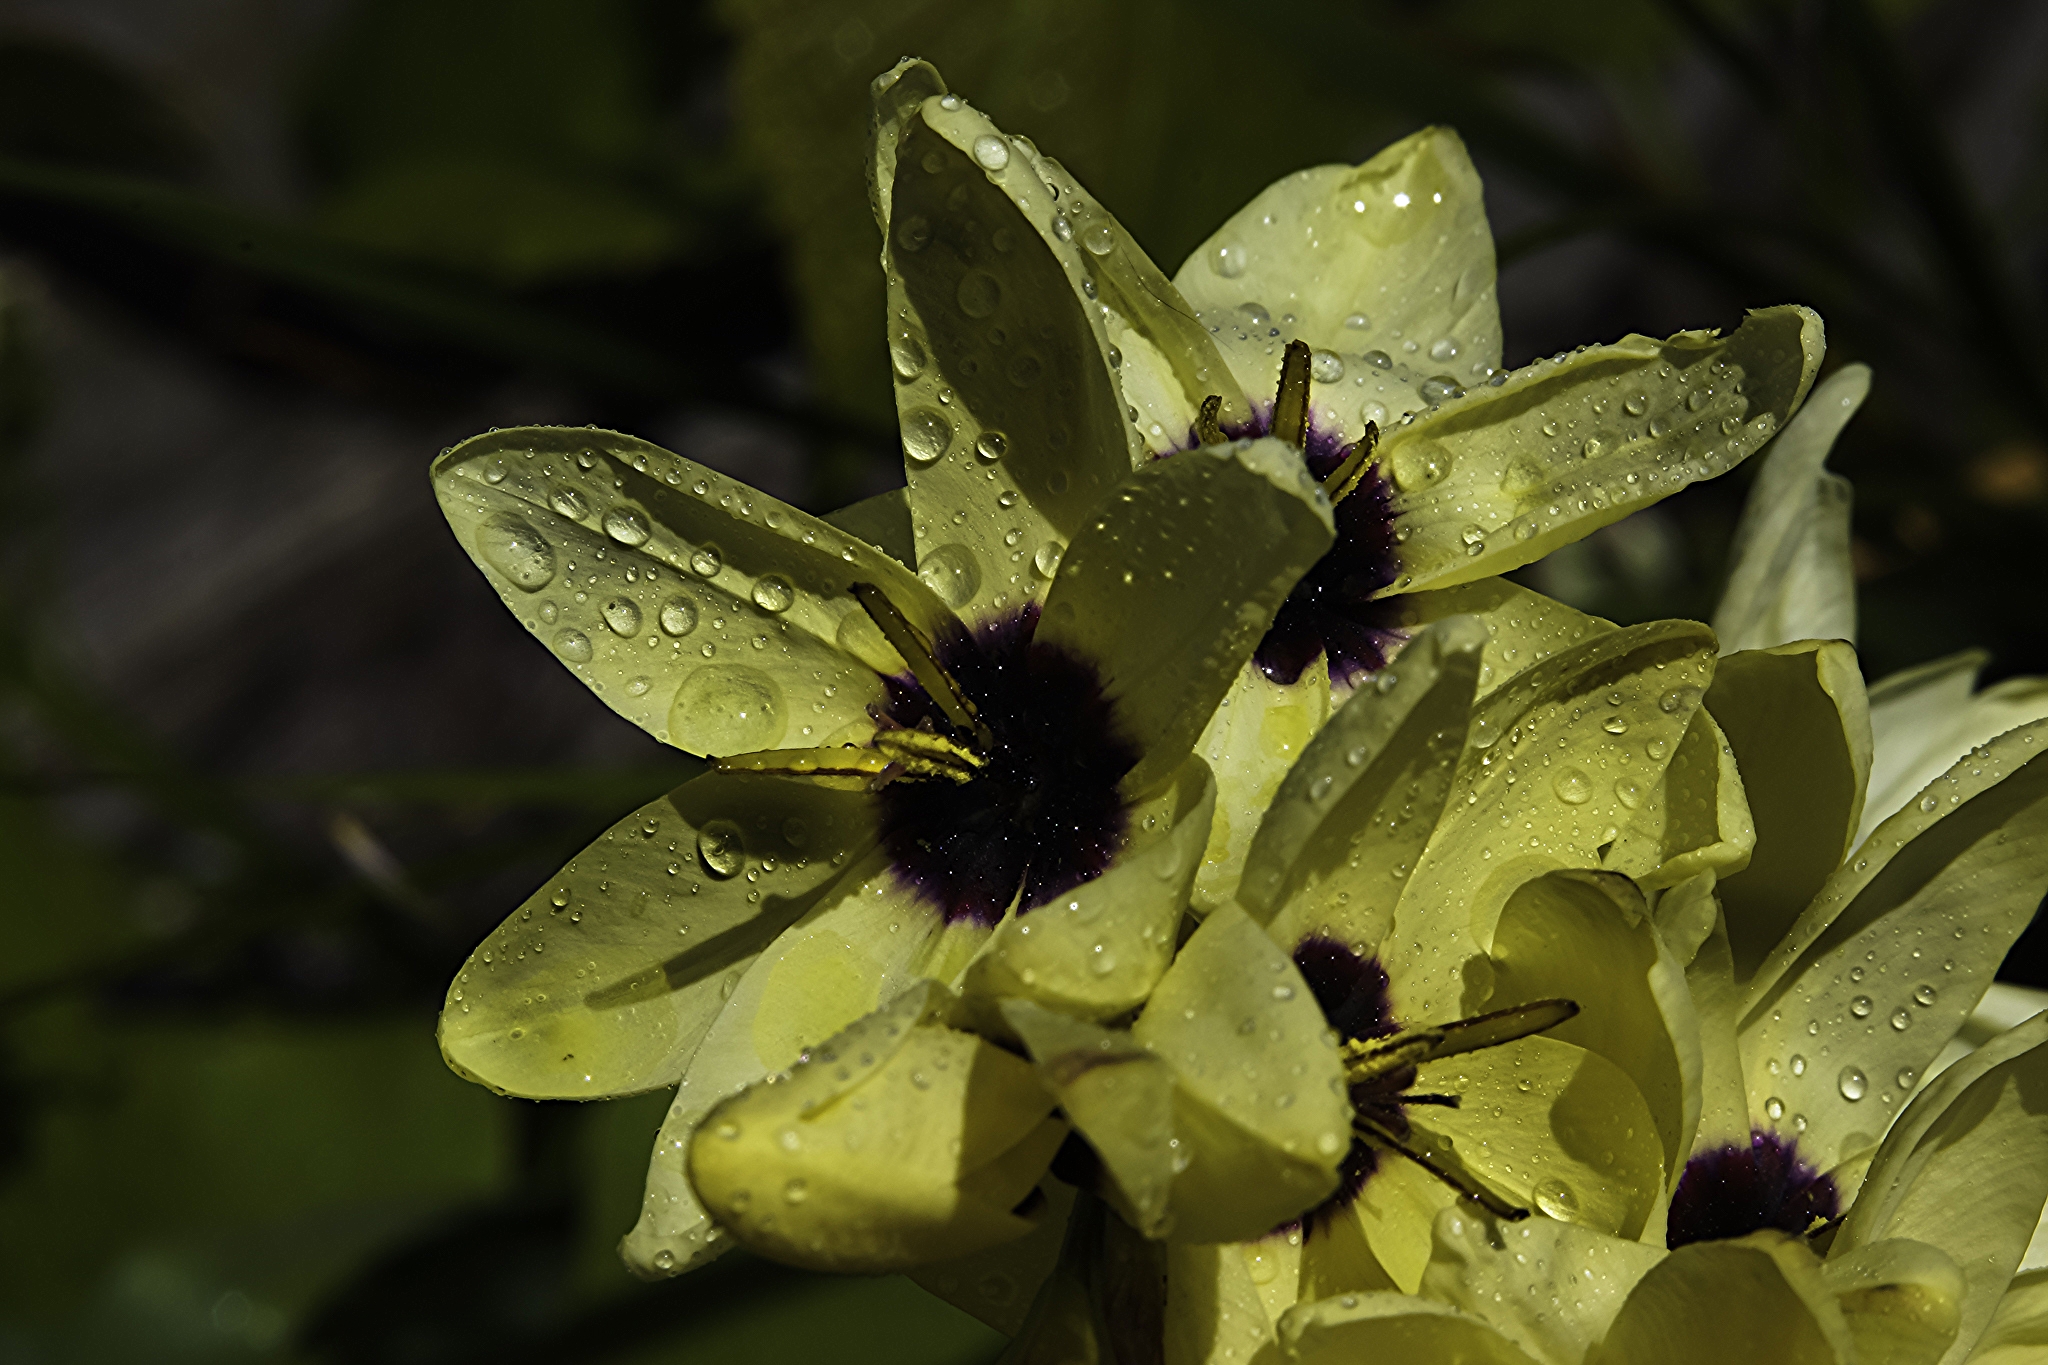
nature, blossom, plant, photography, leaf, flower, petal, photo, pollen, produce, insect, macro, botany, yellow, flora, fauna, invertebrate, orchid, wildflower, flowers, close up, shrub, bee, naturaleza, flores, a77, nectar, g, ggl1, gaby1, xovesphoto, sonya77, tamron60mm, gphoto, macro photography, gabrielcoru a, flowering plant, honey bee, land plant, membrane winged insect